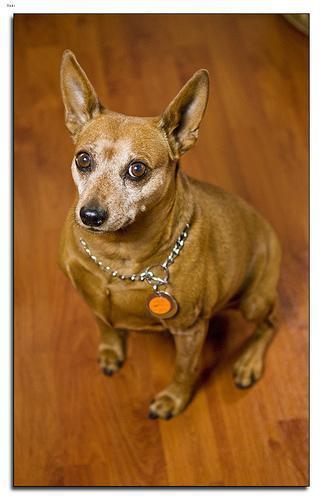
miniature pinscher